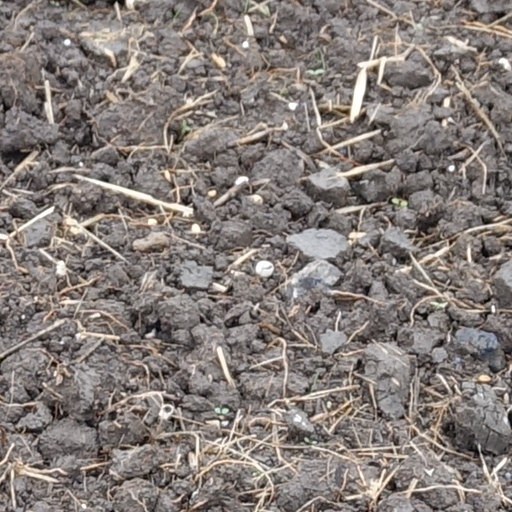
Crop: wheat